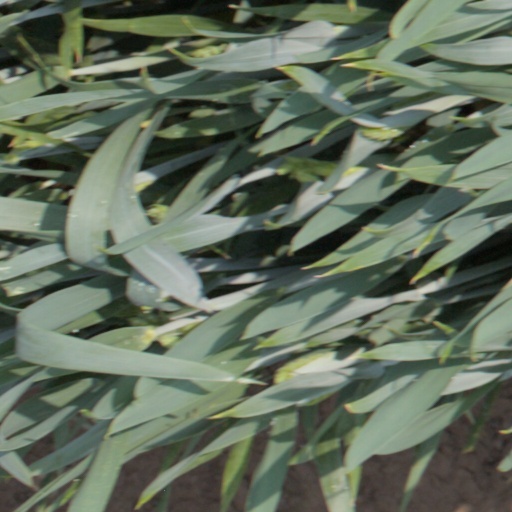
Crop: wheat